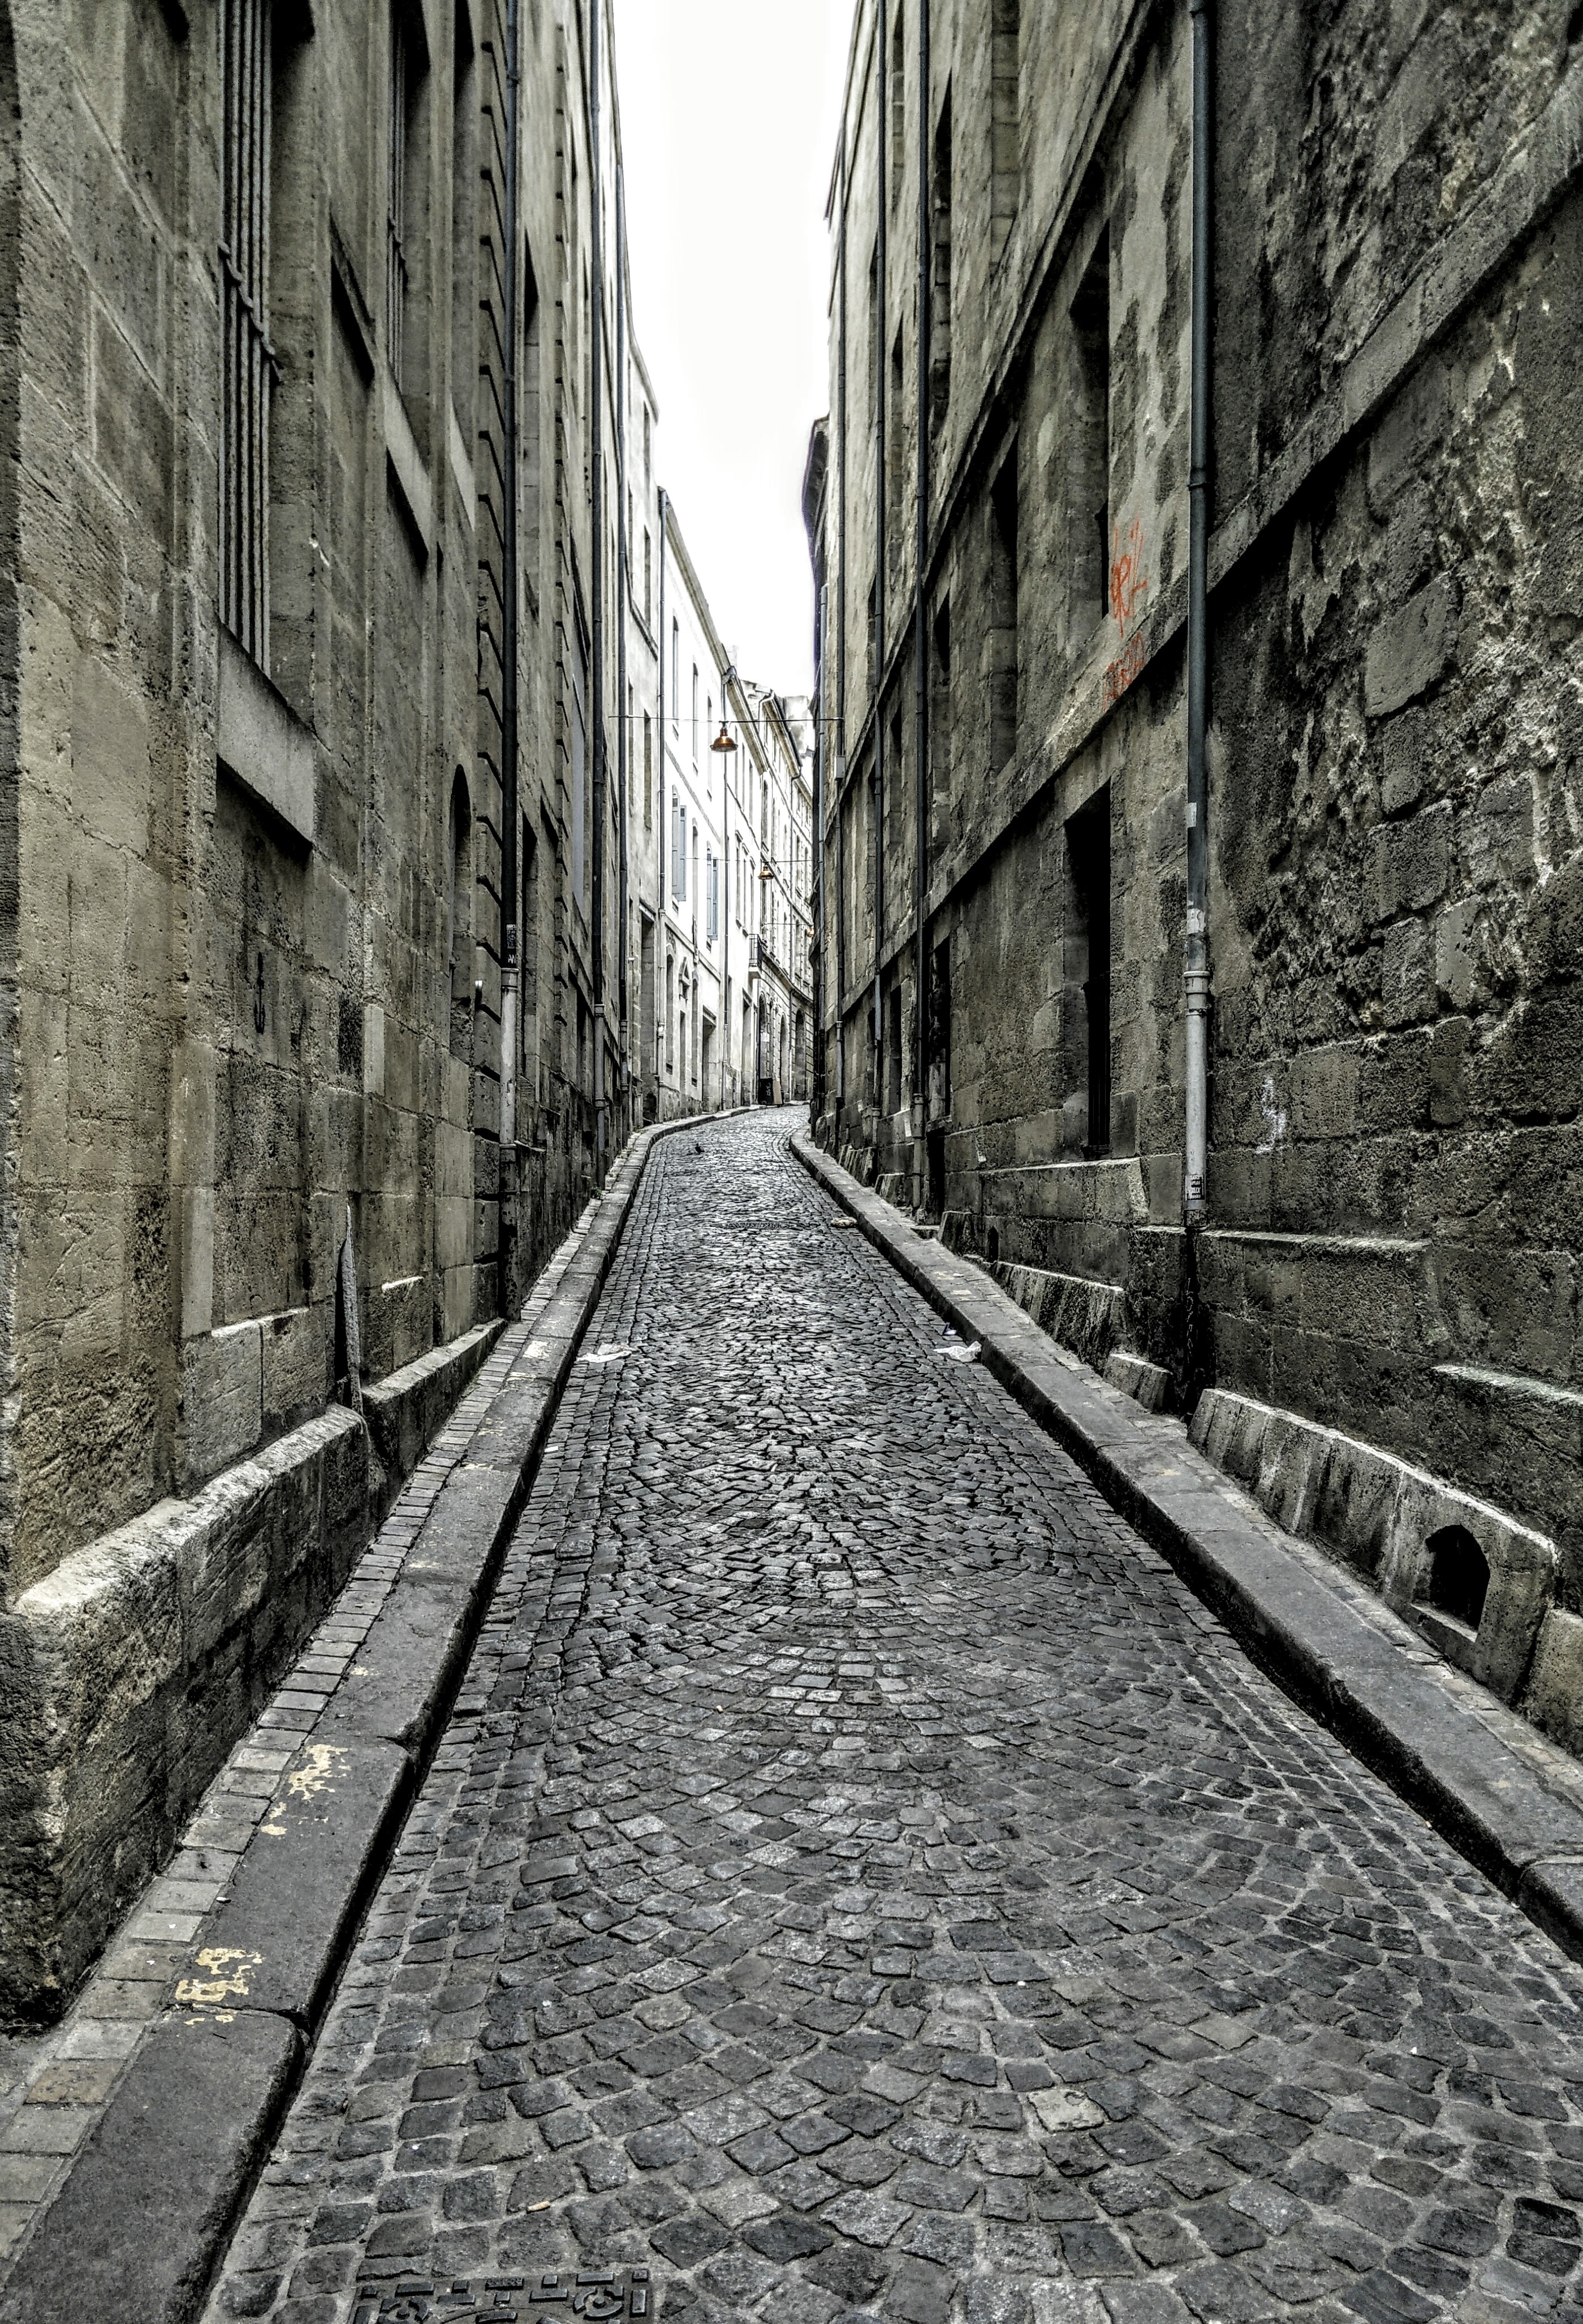
black and white, track, road, street, alley, wall, transport, line, vehicle, monochrome, lane, waterway, infrastructure, road surface, urban area, monochrome photography, nonbuilding structure